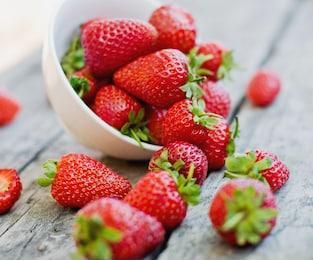
Label: Strawberry